Civilian Pilot Training Program

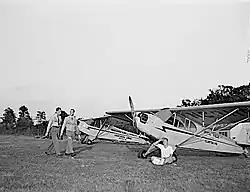
Student fliers with Piper J-3s under the Civilian Pilot Training Program. Congressional Airport. Rockville, Maryland

The Civilian Pilot Training Program (CPTP) was a flight training program (1938–1944) sponsored by the United States government with the stated purpose of increasing the number of civilian pilots, though having a clear impact on military preparedness.